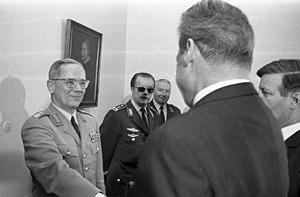
Karl Ernst Ulrich de Maizière dit Ulrich de Maizière, né le 24 février 1912 et mort le 26 août 2006, est un général allemand, issu d’une famille de la noblesse huguenote originaire de Maizières-lès-Metz. Durant la Seconde Guerre mondiale, il est l’adjoint du général Adolf Heusinger, le chef d’état major adjoint de l’OKH et, de par cette fonction, l’un des témoins des derniers jours de Hitler. Dix ans après la fin du conflit, il sert dans la Bundeswehr, où il succède à Heusinger comme chef d’État-Major ; il exerce la fonction de 1966 à 1972.